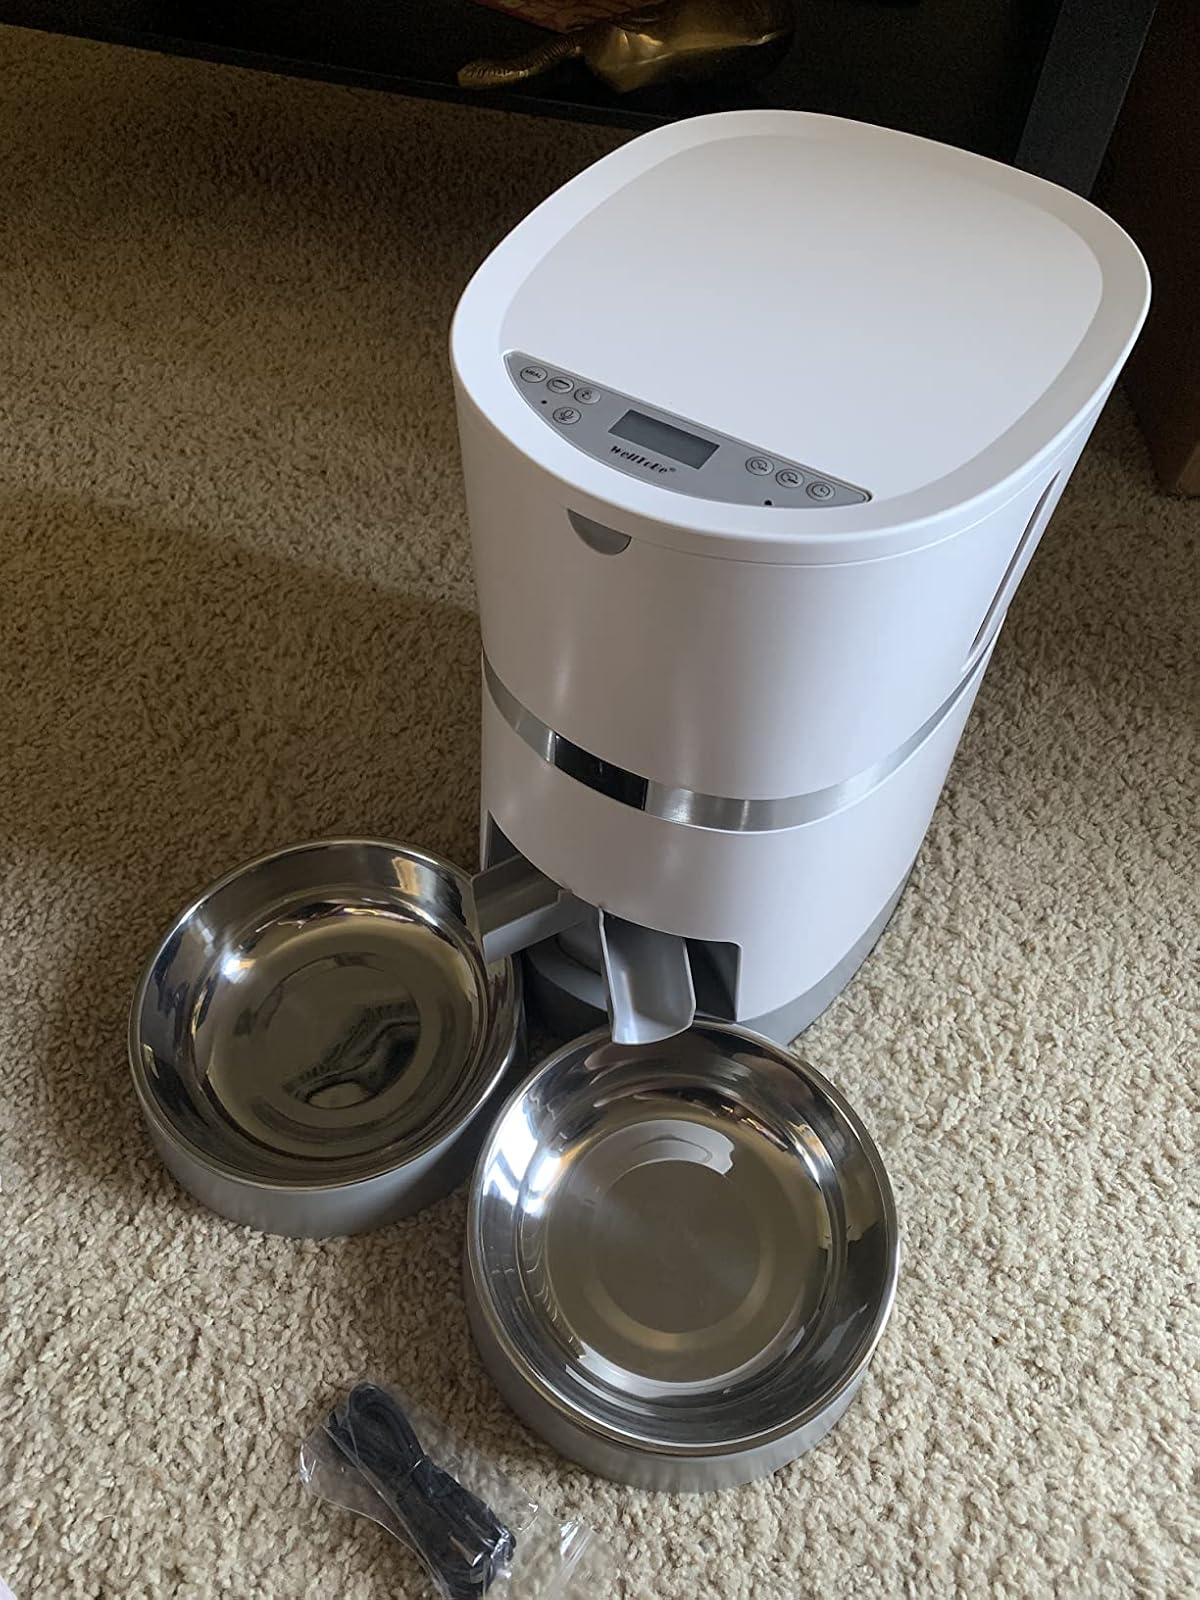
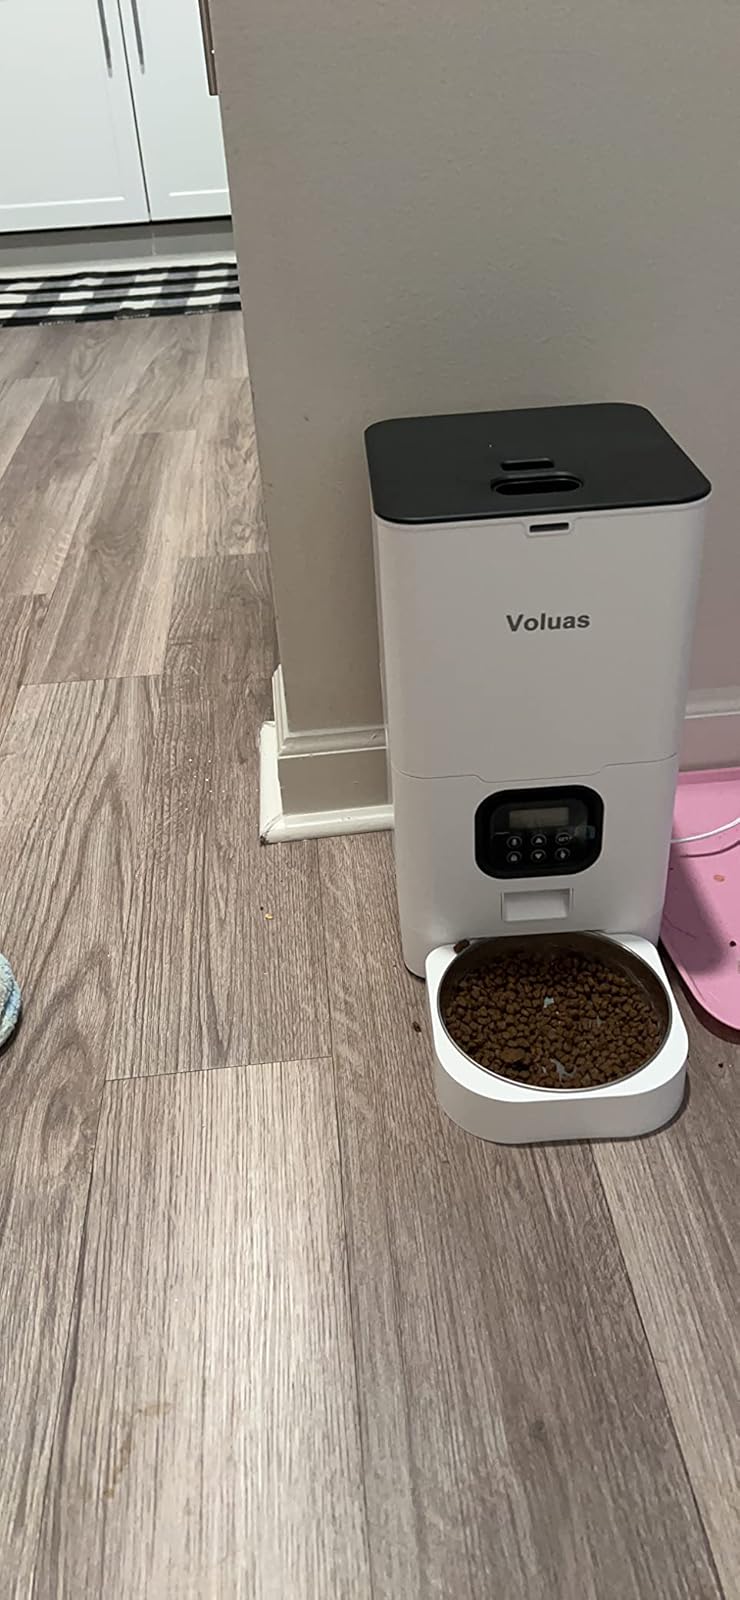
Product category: items_feeder
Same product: no